1941 in poetry

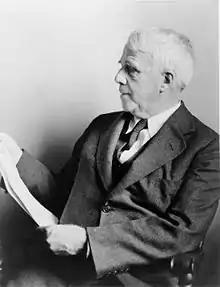
Robert Frost in 1941, the year he wins the Frost Medal

Listed by nation where the work was first published and again by the poet's native land, if different; substantially revised works listed separately: